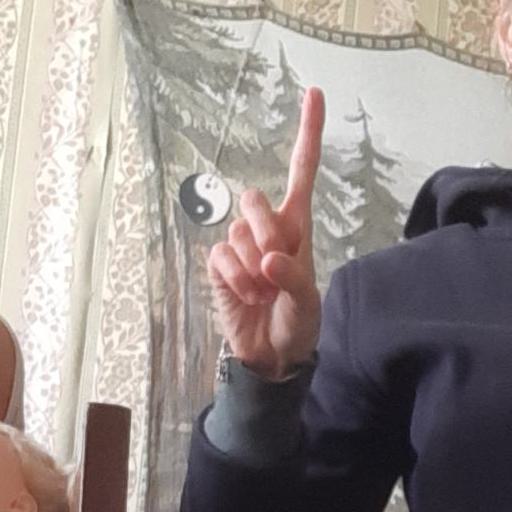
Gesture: one